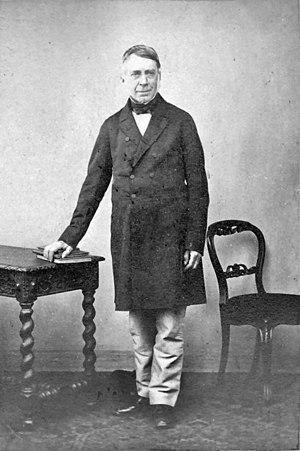
7 février : la plus basse température jamais enregistrée officiellement sur Terre l'est à Verkhoïansk, en Sibérie : −67,8 °C.